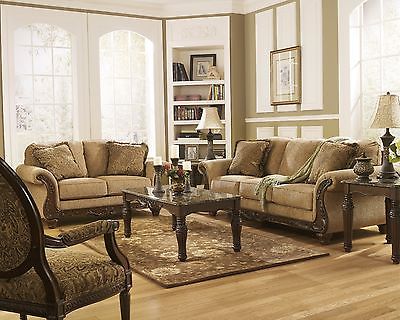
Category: sofa